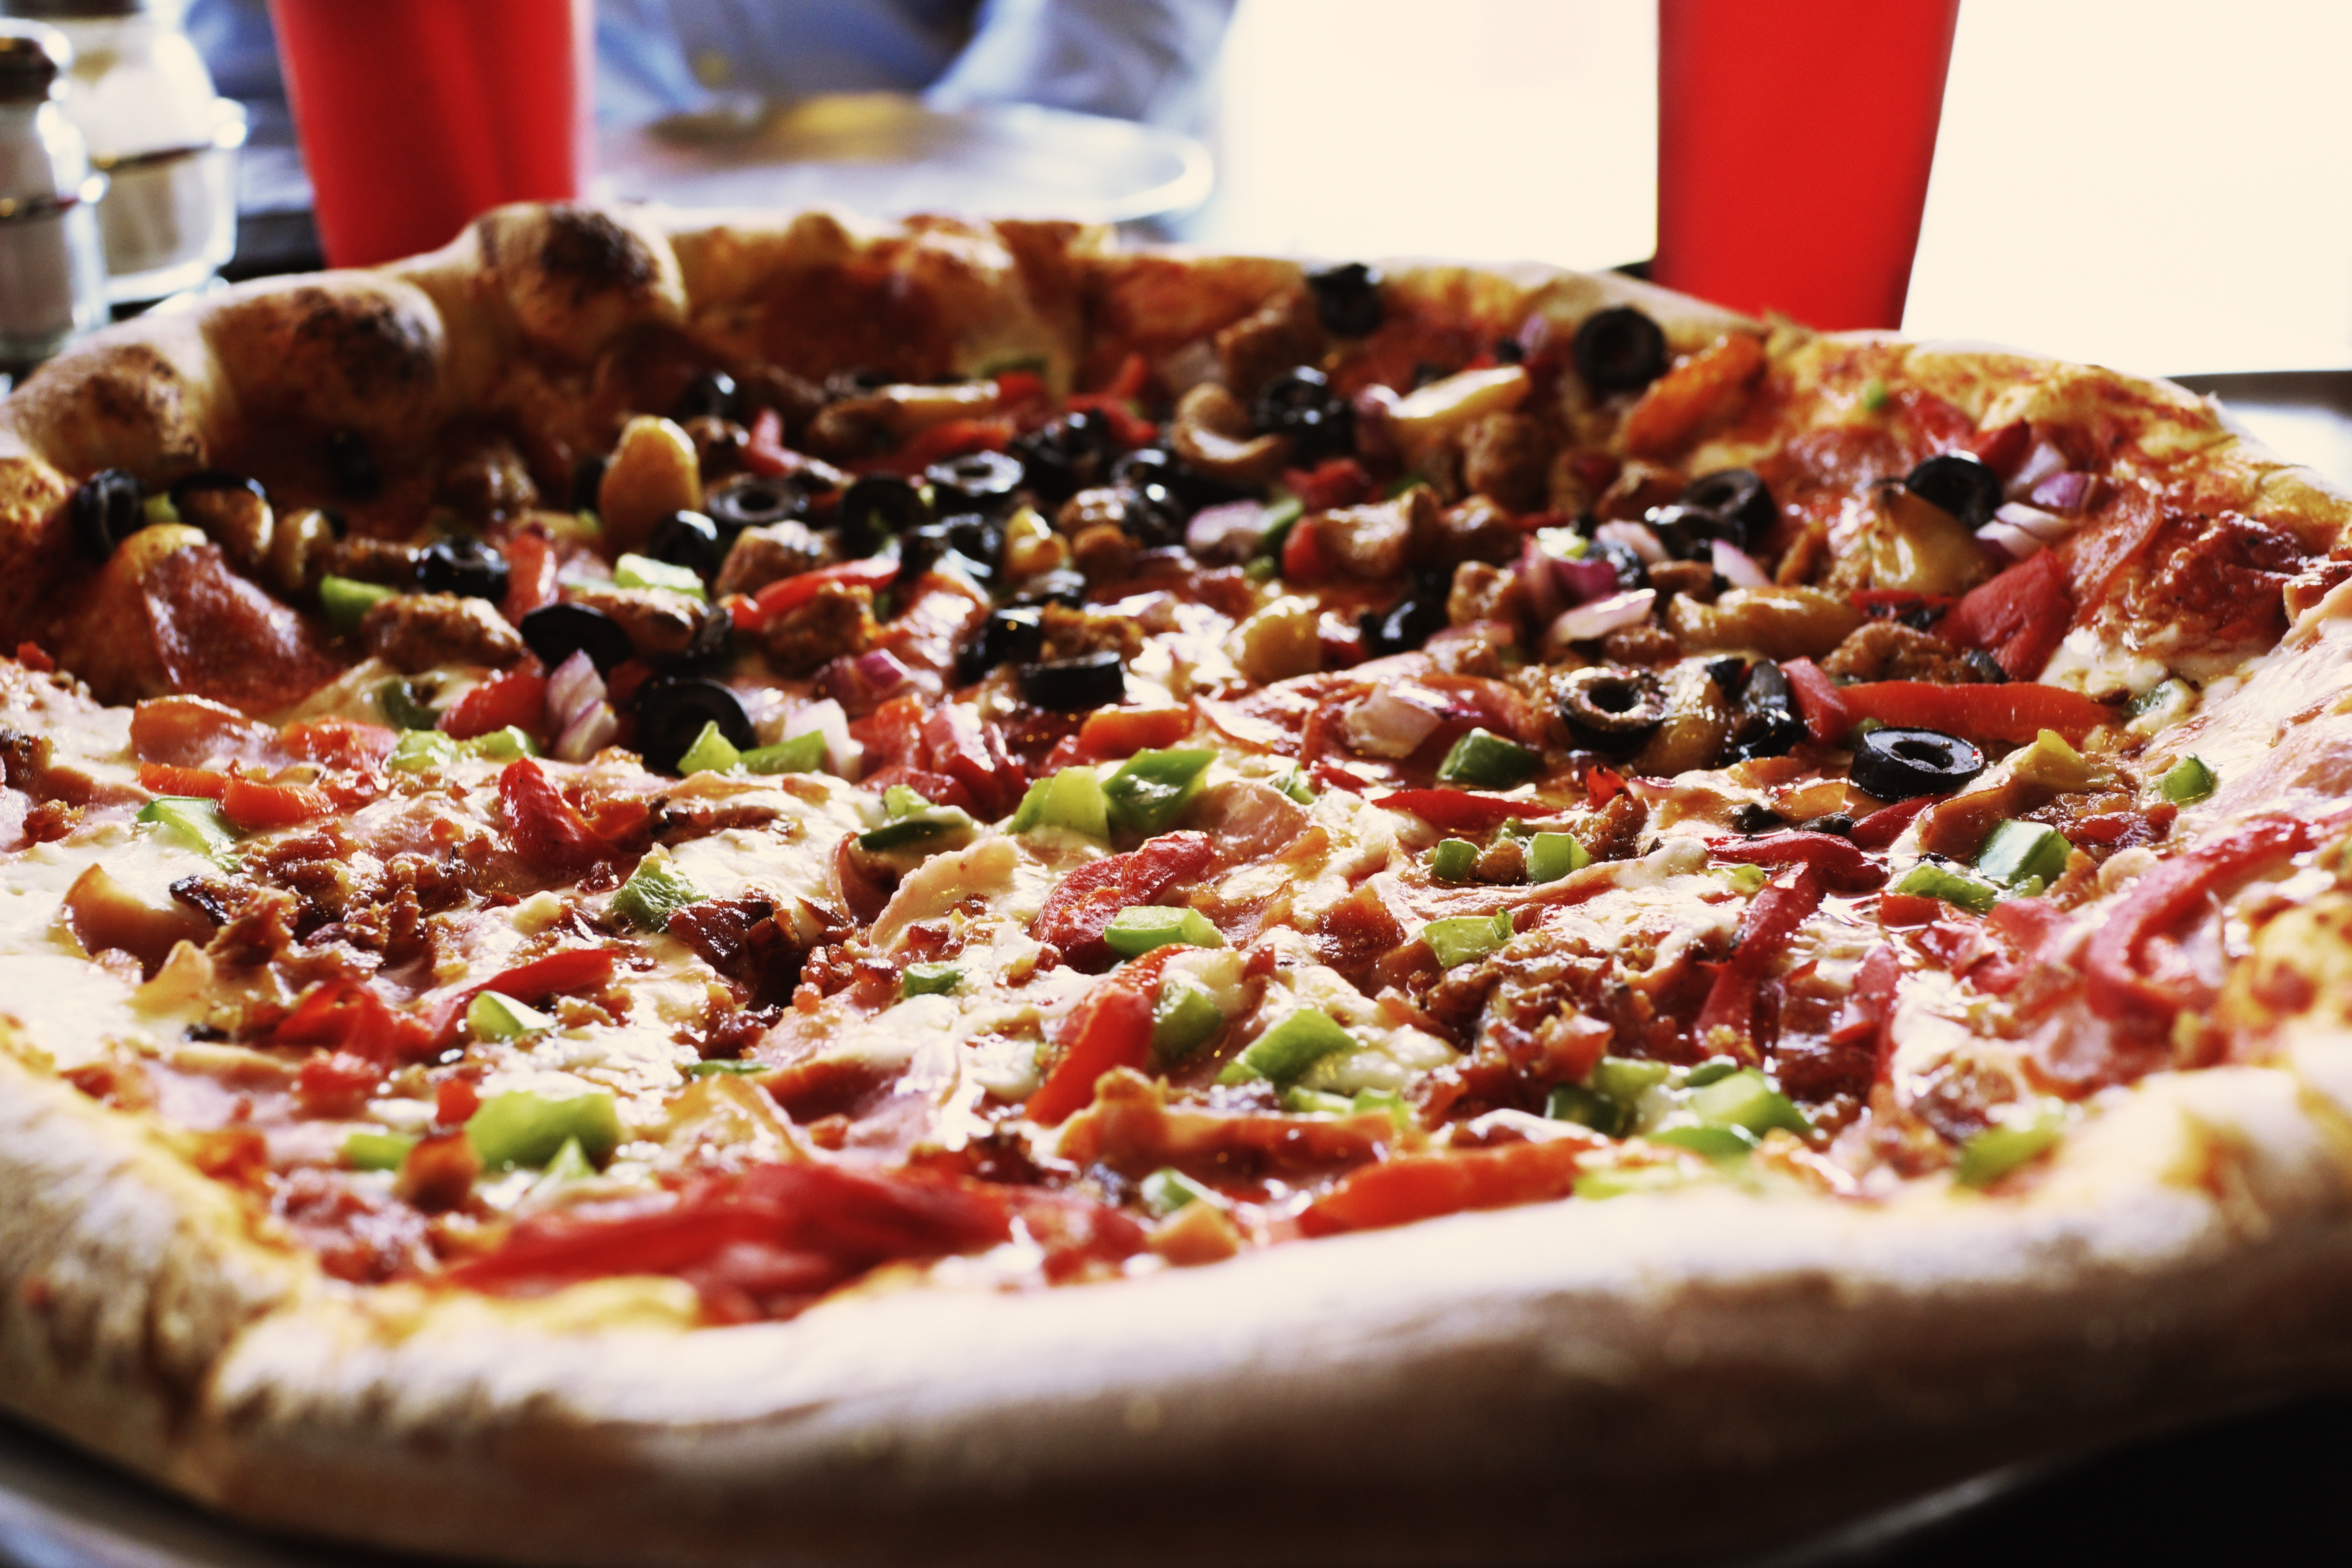
dish, meal, food, pepper, fresh, gourmet, meat, lunch, cuisine, delicious, slice, dough, basil, pizza, cheese, baked, pepperoni, crust, hot, tasty, italian, mozzarella, fattening, italian food, pepperoni pizza, toppings, tarte flamb e, pizza cheese, european food, salt cured meat, sicilian pizza